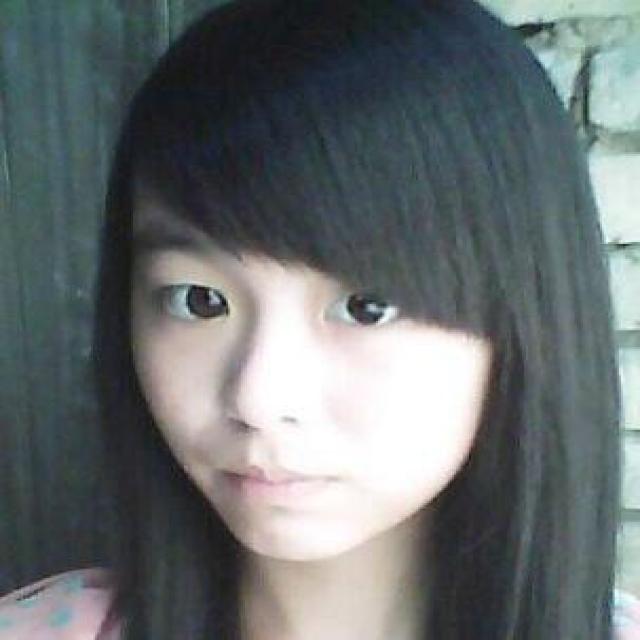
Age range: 13-20